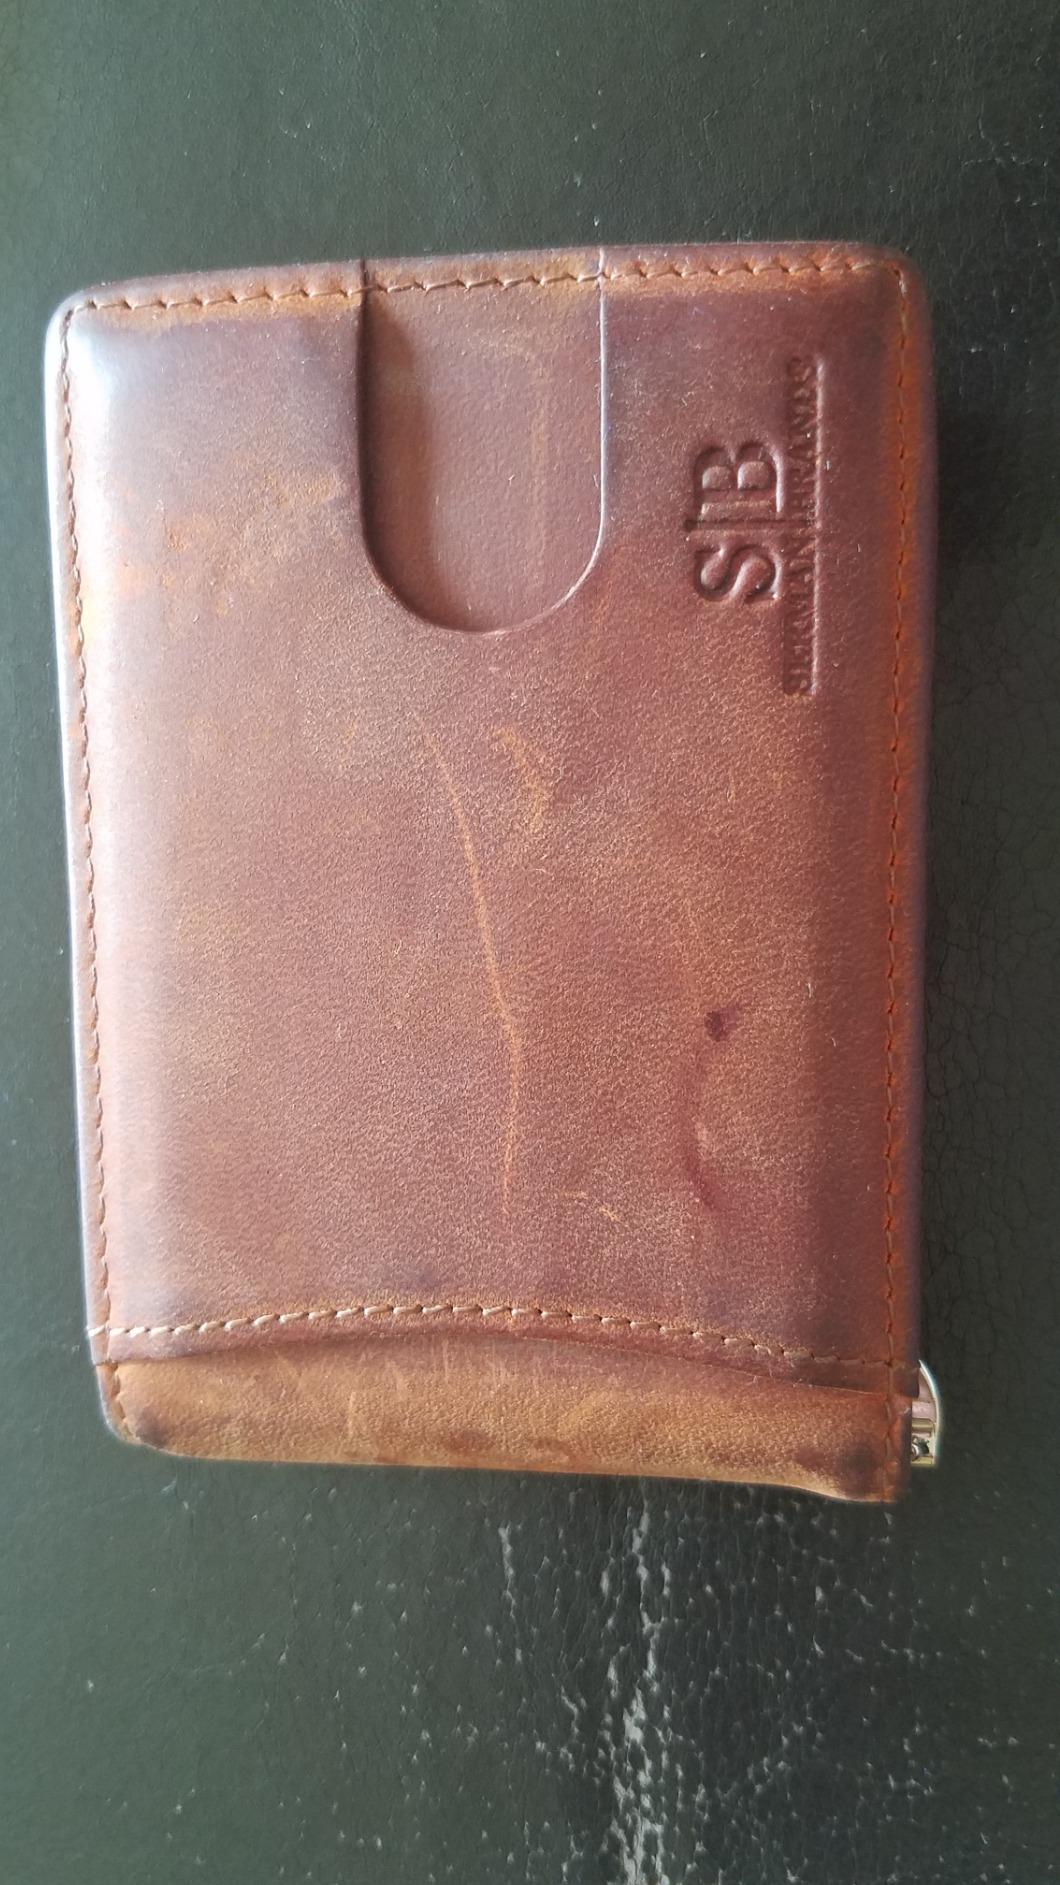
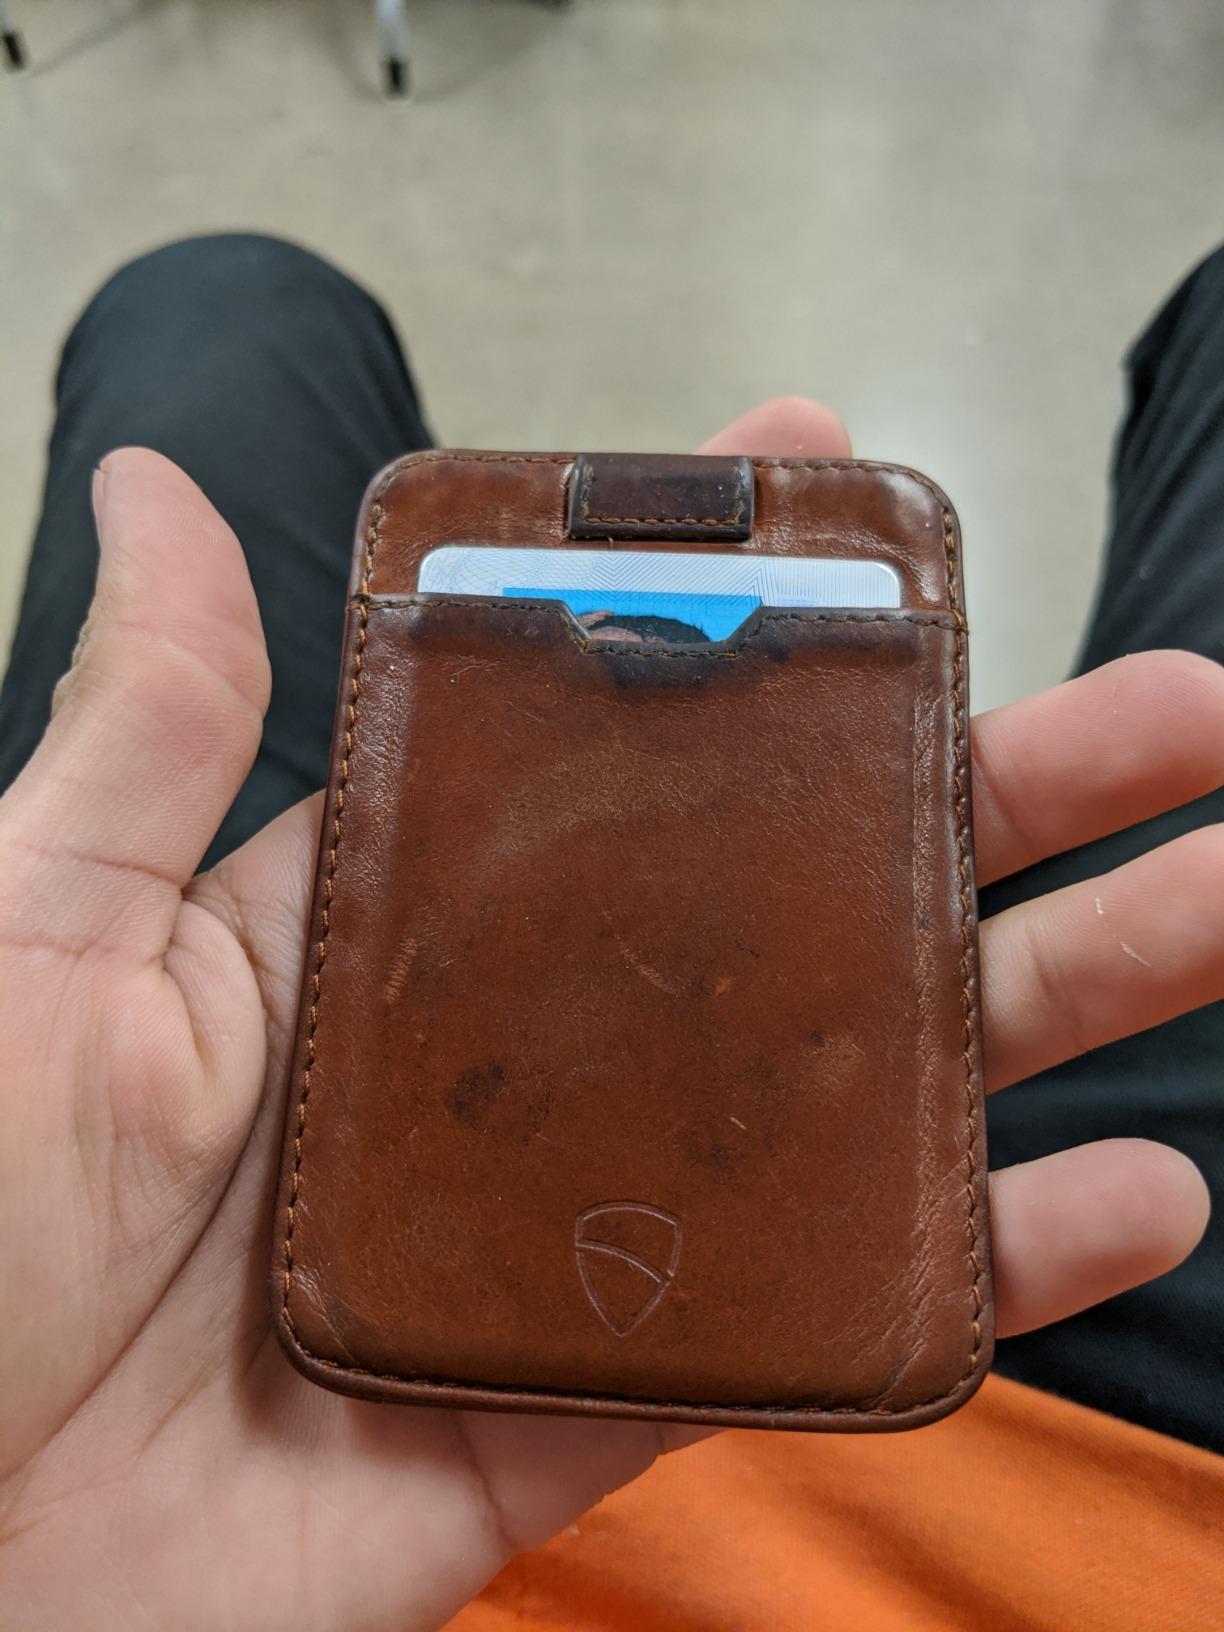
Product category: accessories_wallet
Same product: no